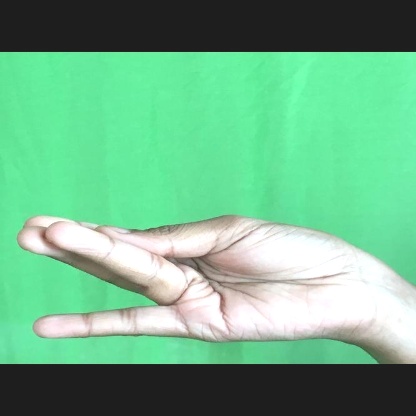
Mudra: Chaturam